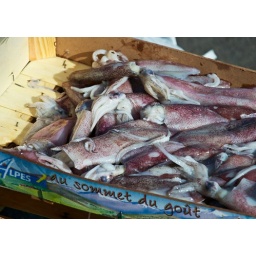
squid at the fish market in marseille.